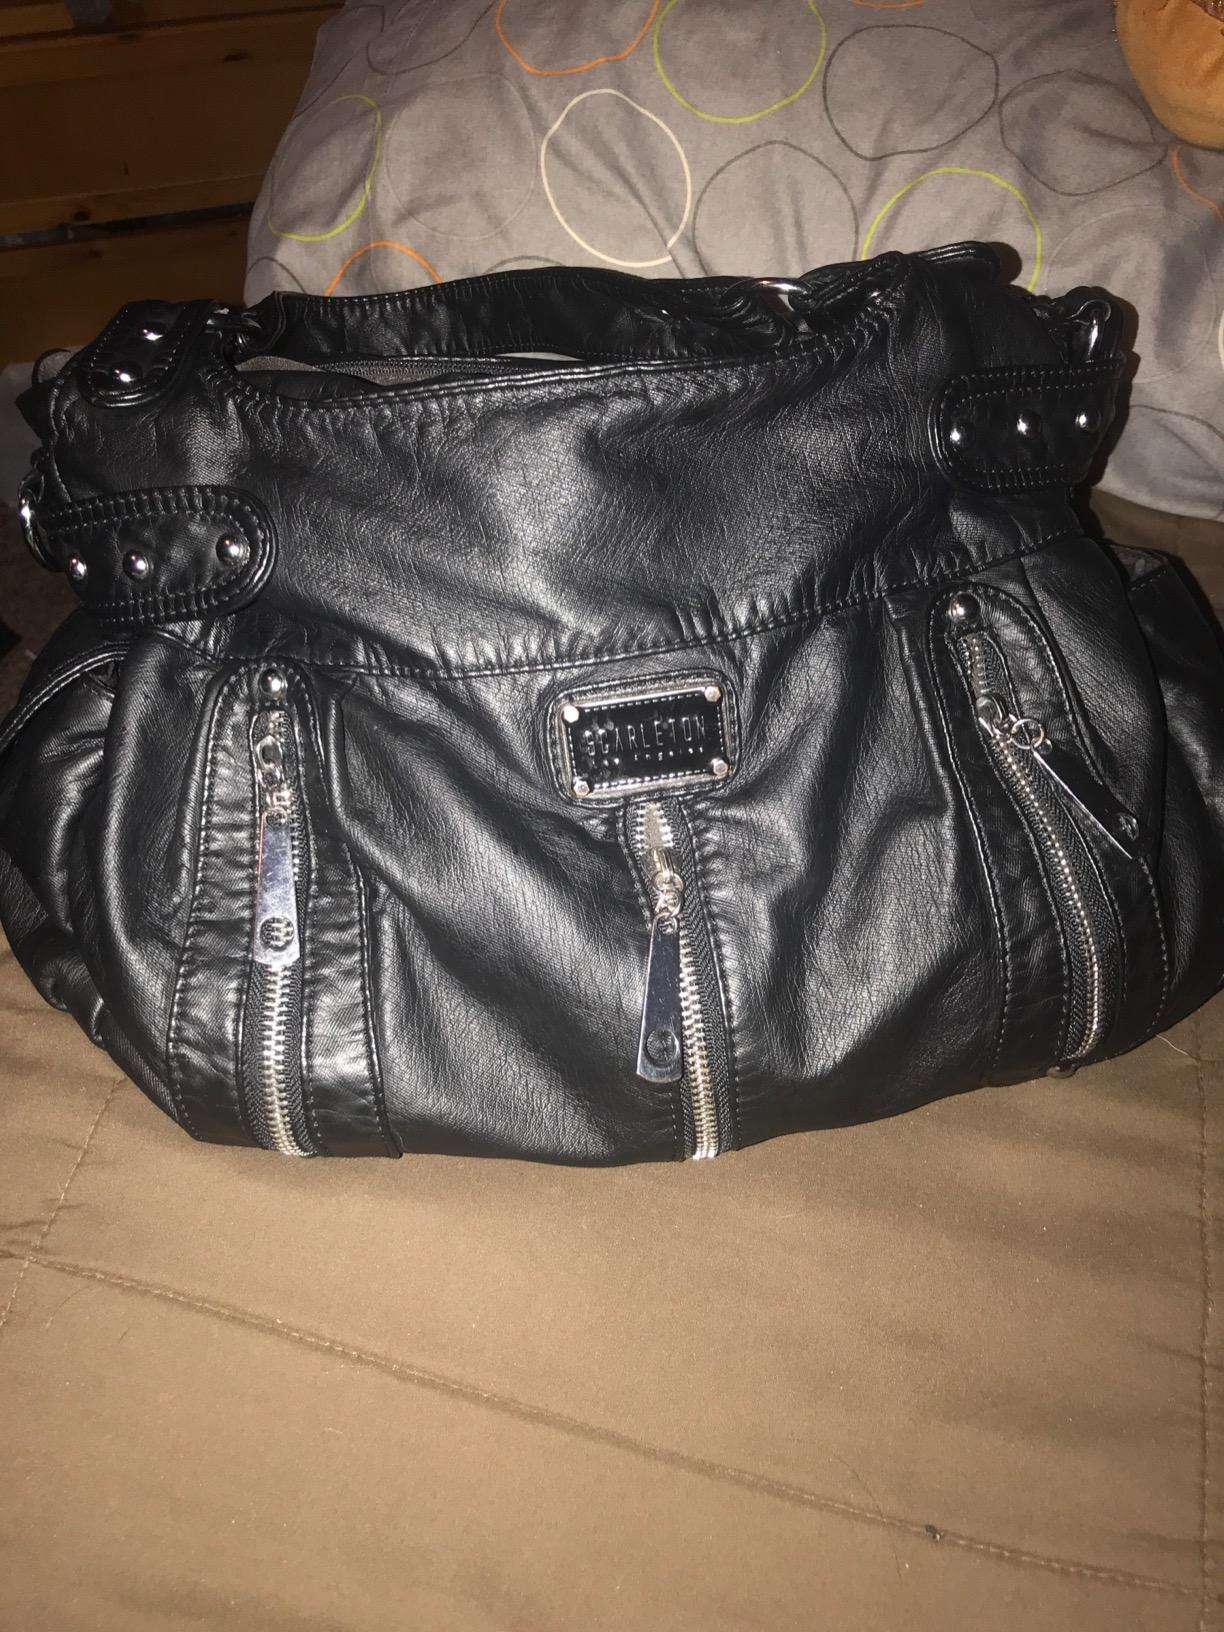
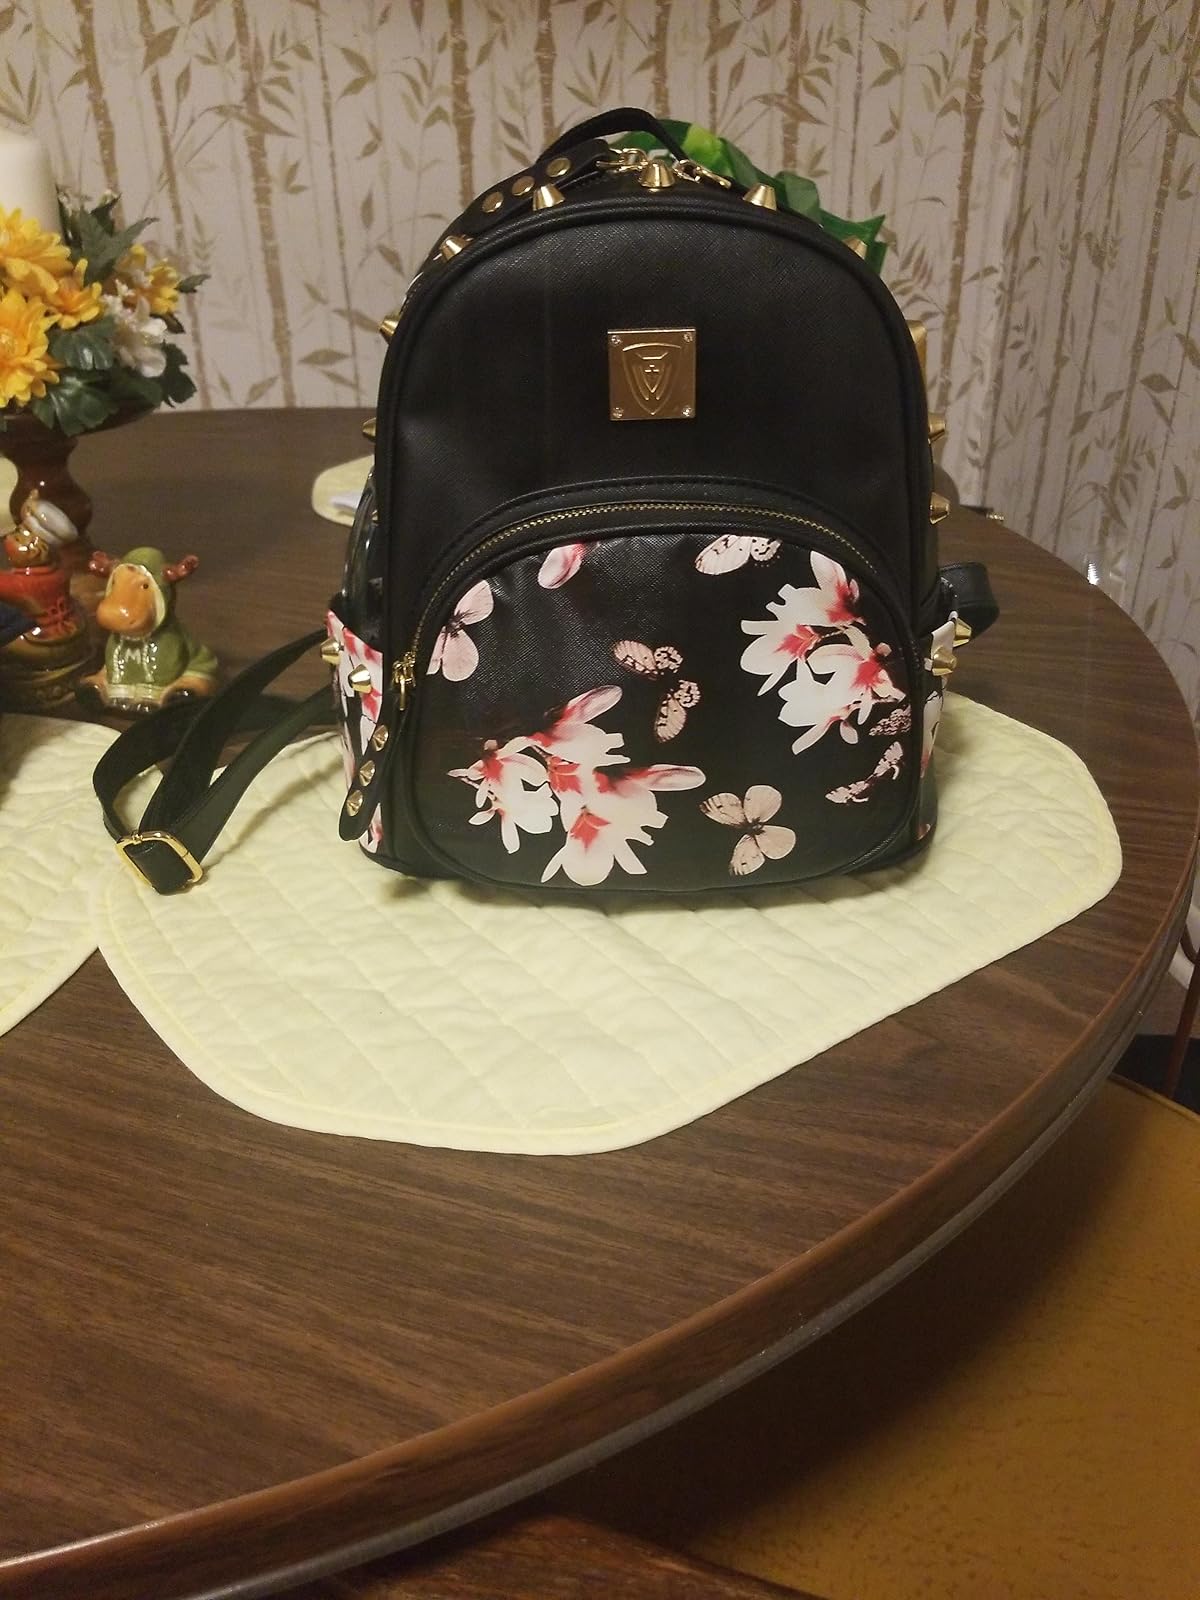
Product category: accessories_handbag
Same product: no